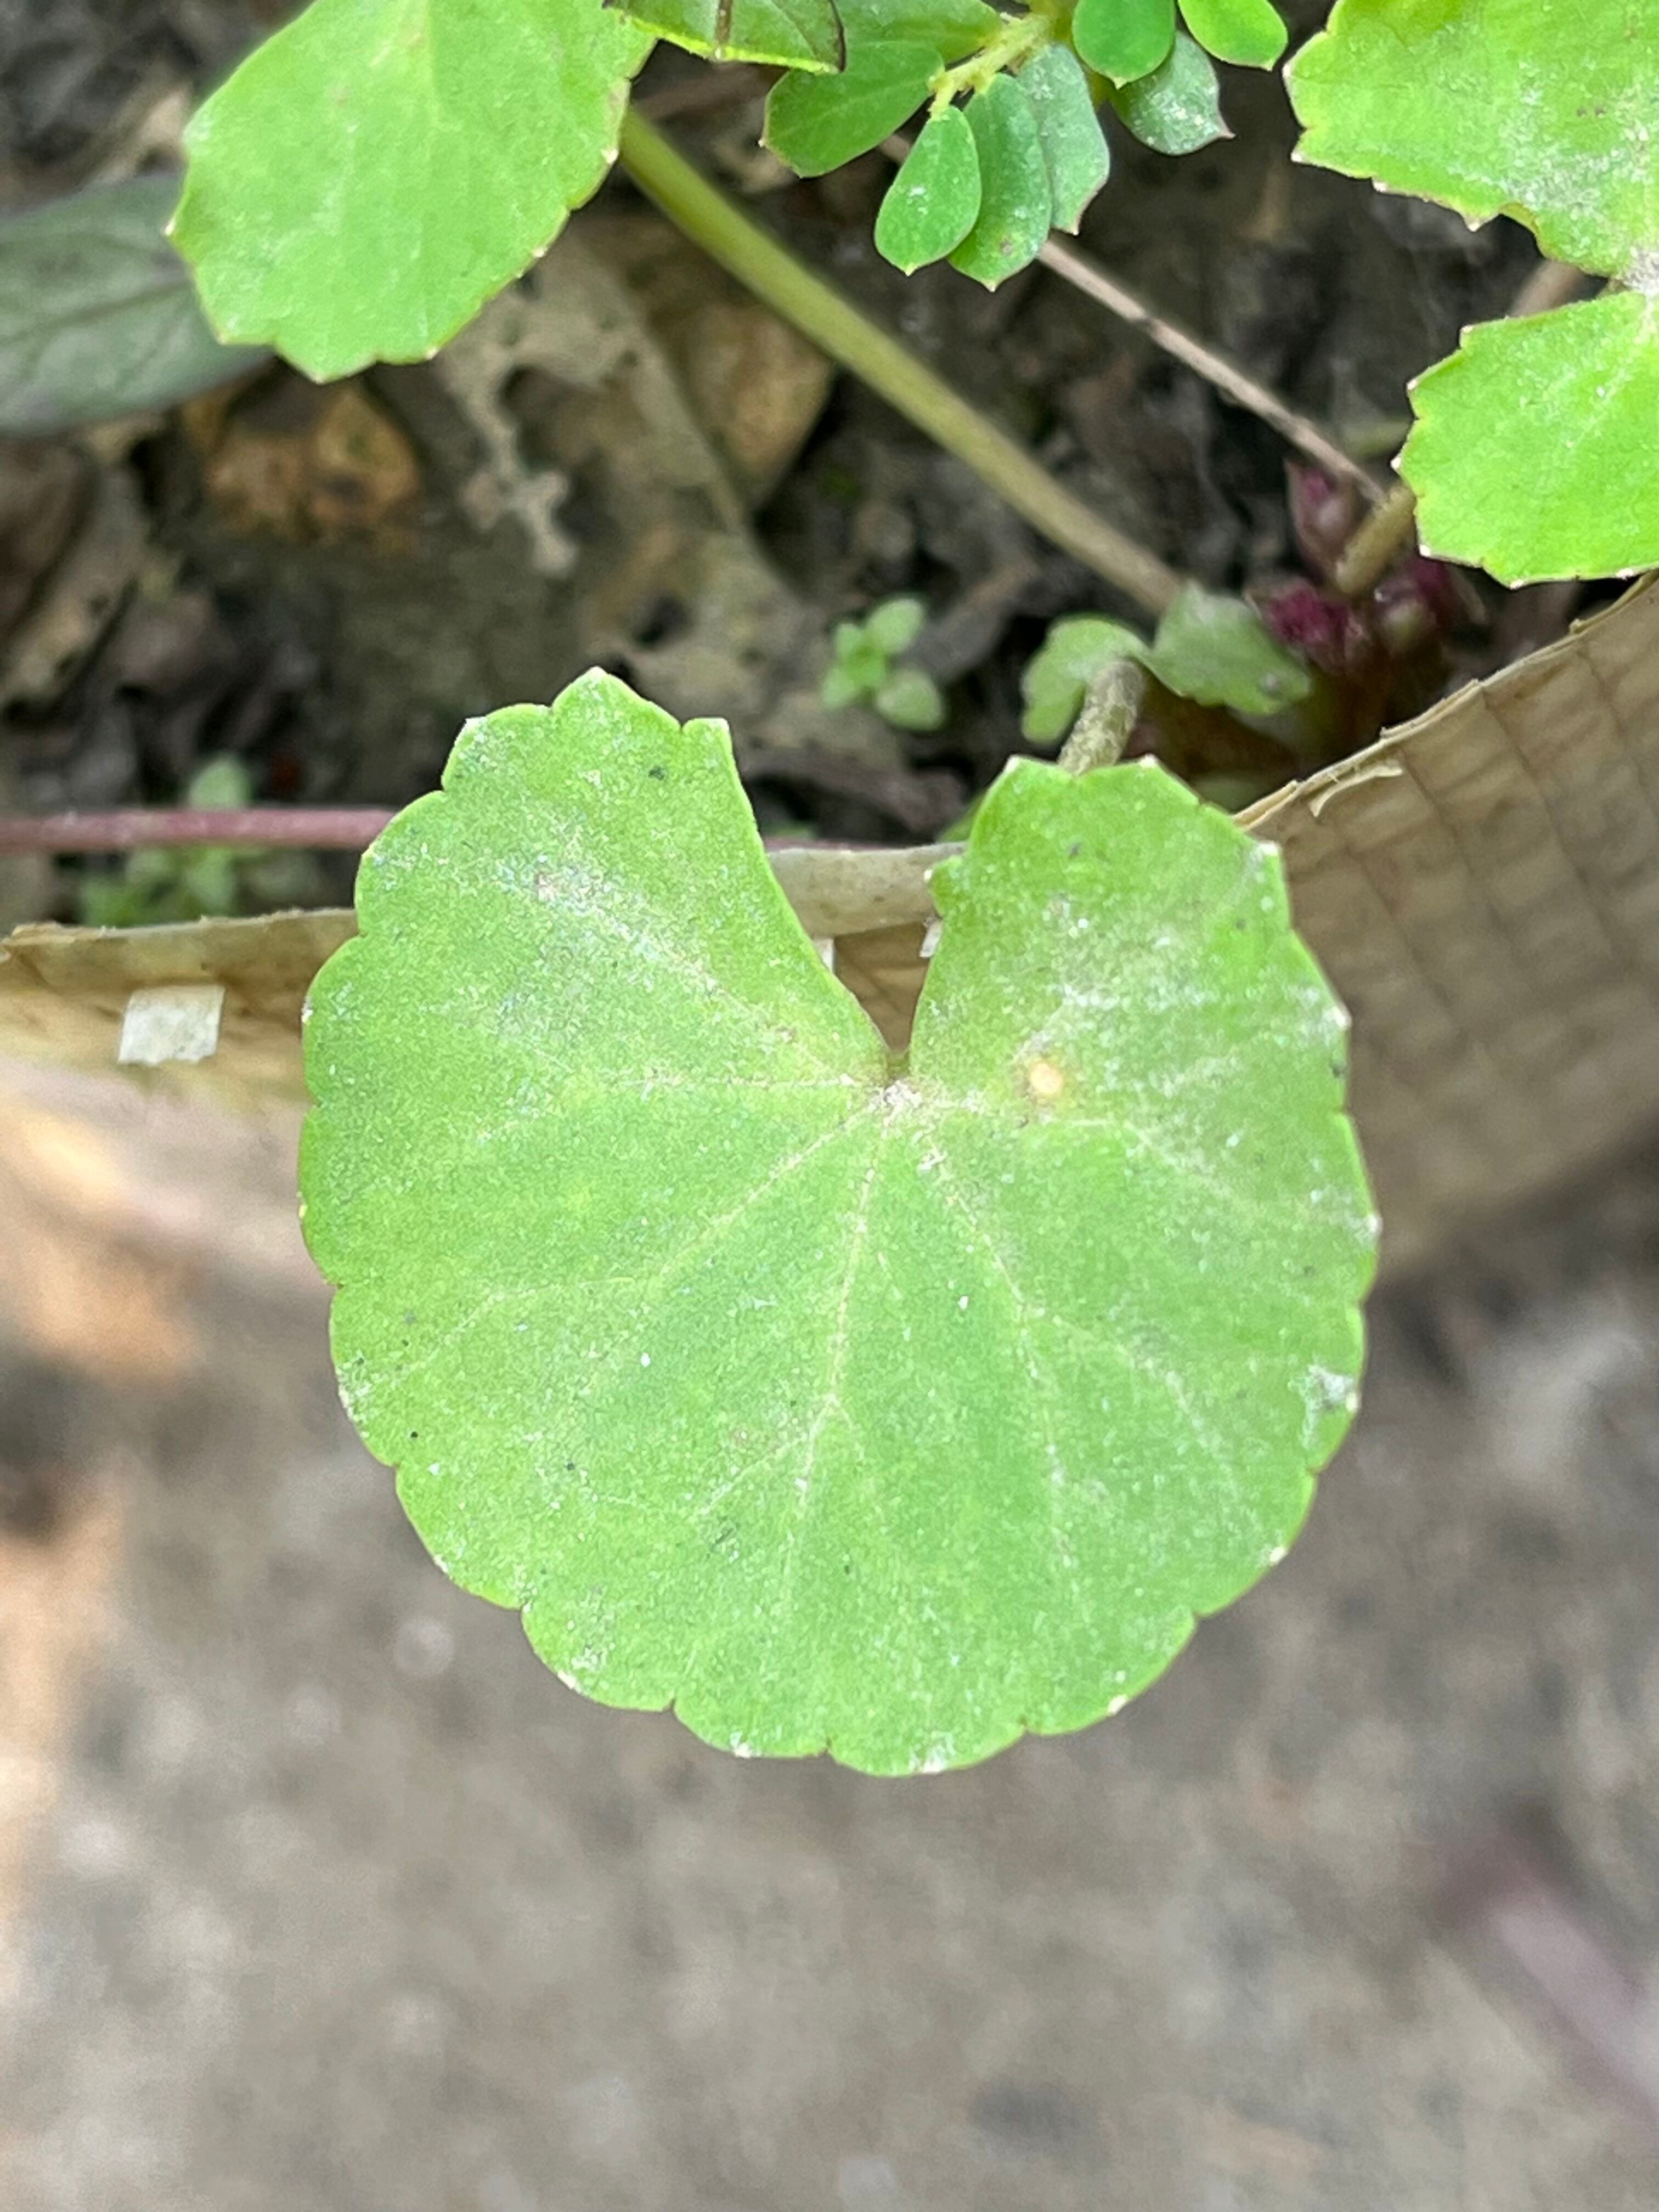
Plant species: centella-asiatica